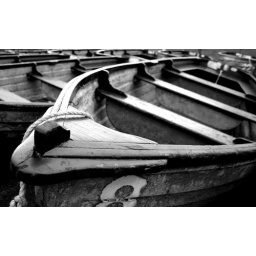
Blithfield reservoir near Rugeley - out of action rowing boats lie un-used on a car park near the banks of the reservoir